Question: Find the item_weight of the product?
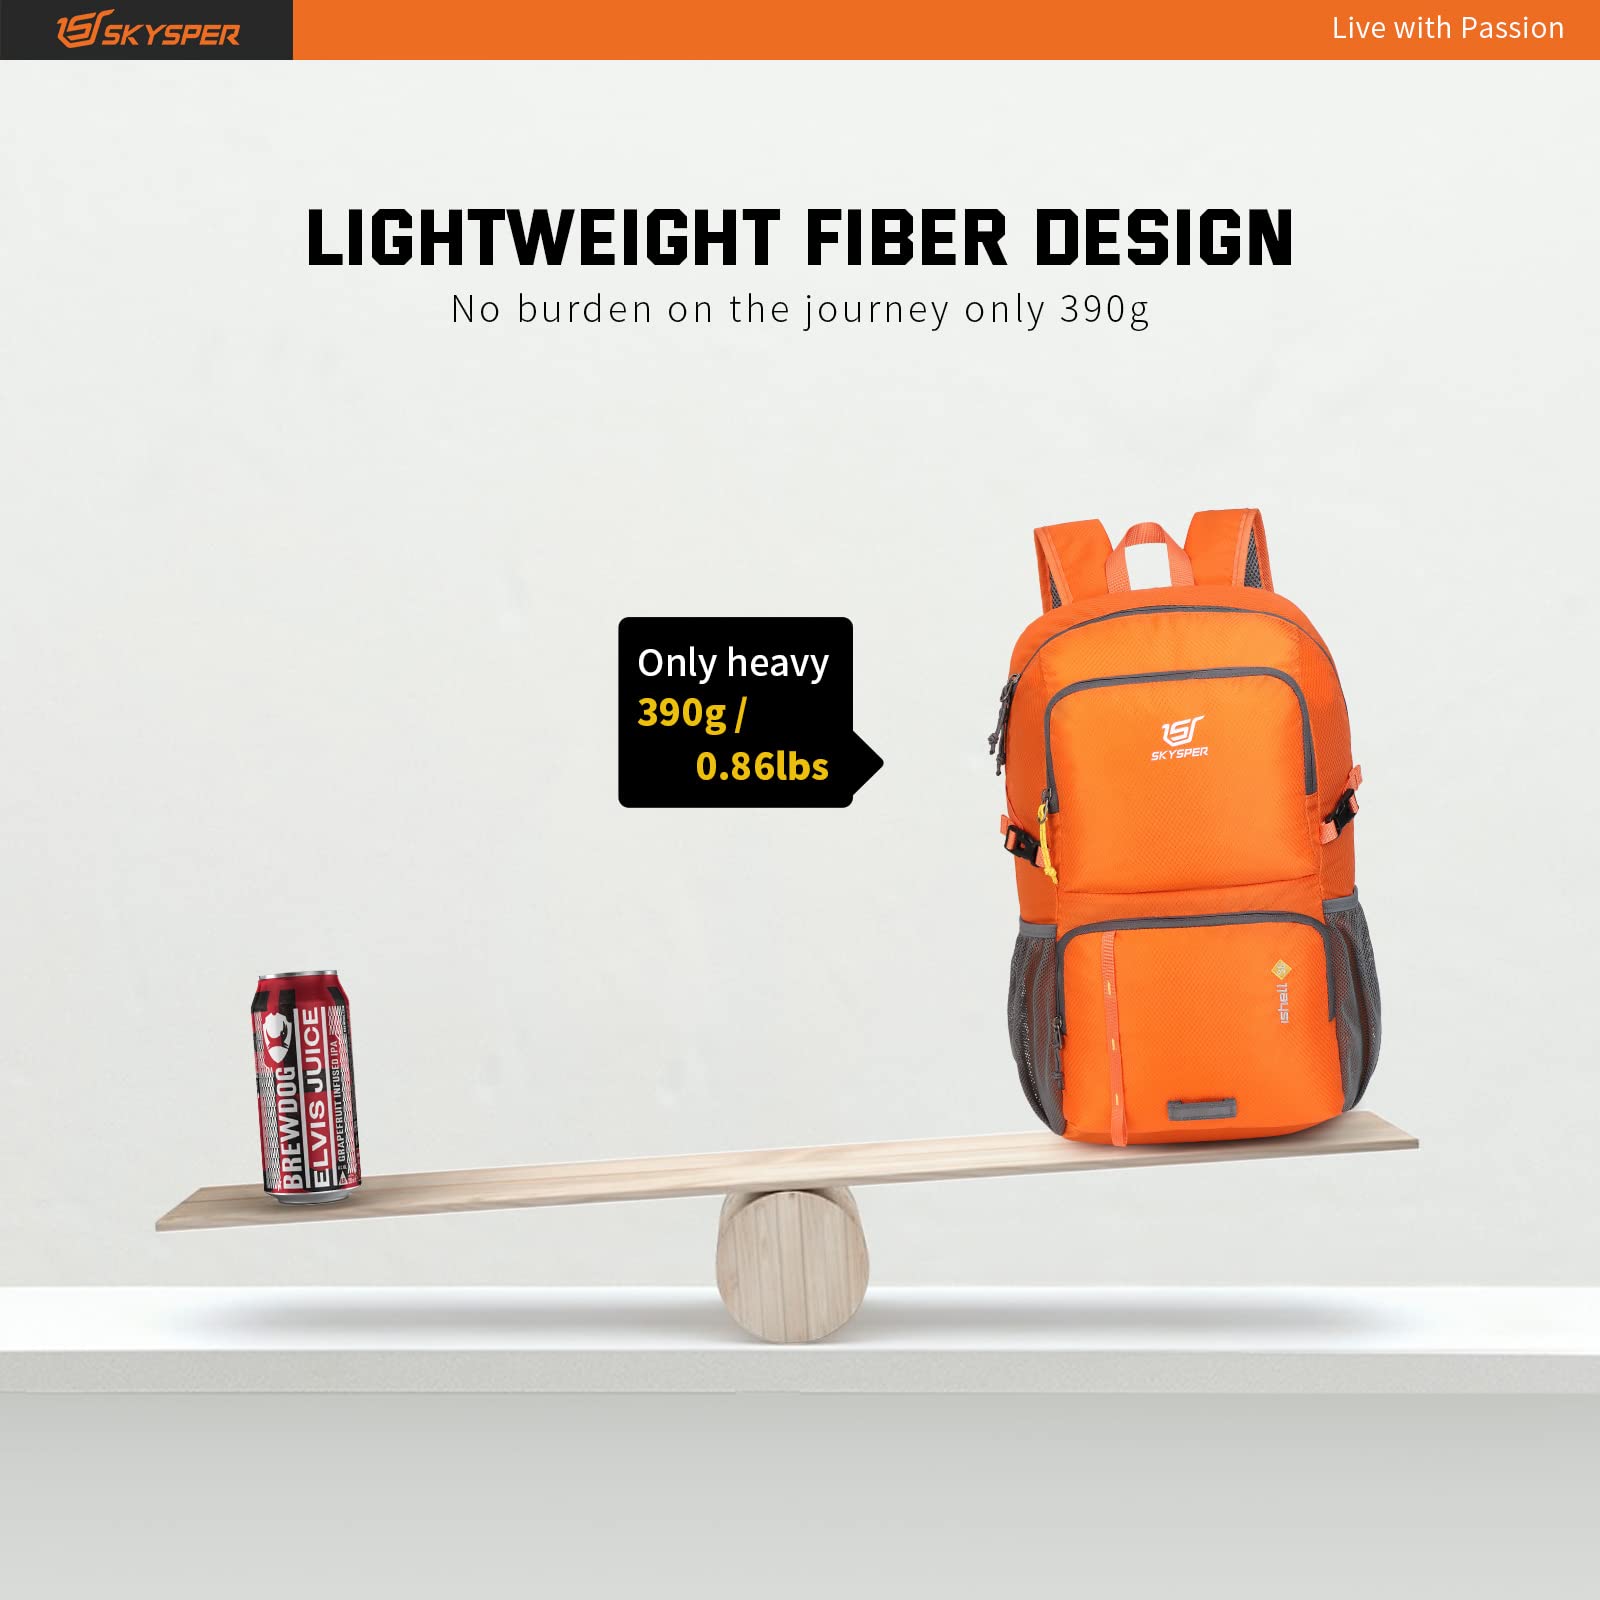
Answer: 0.86 pound